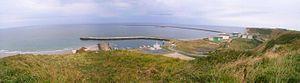
Panorama du Cap d'Antifer à Saint-Jouin-Bruneval (Seine-Maritime, France).